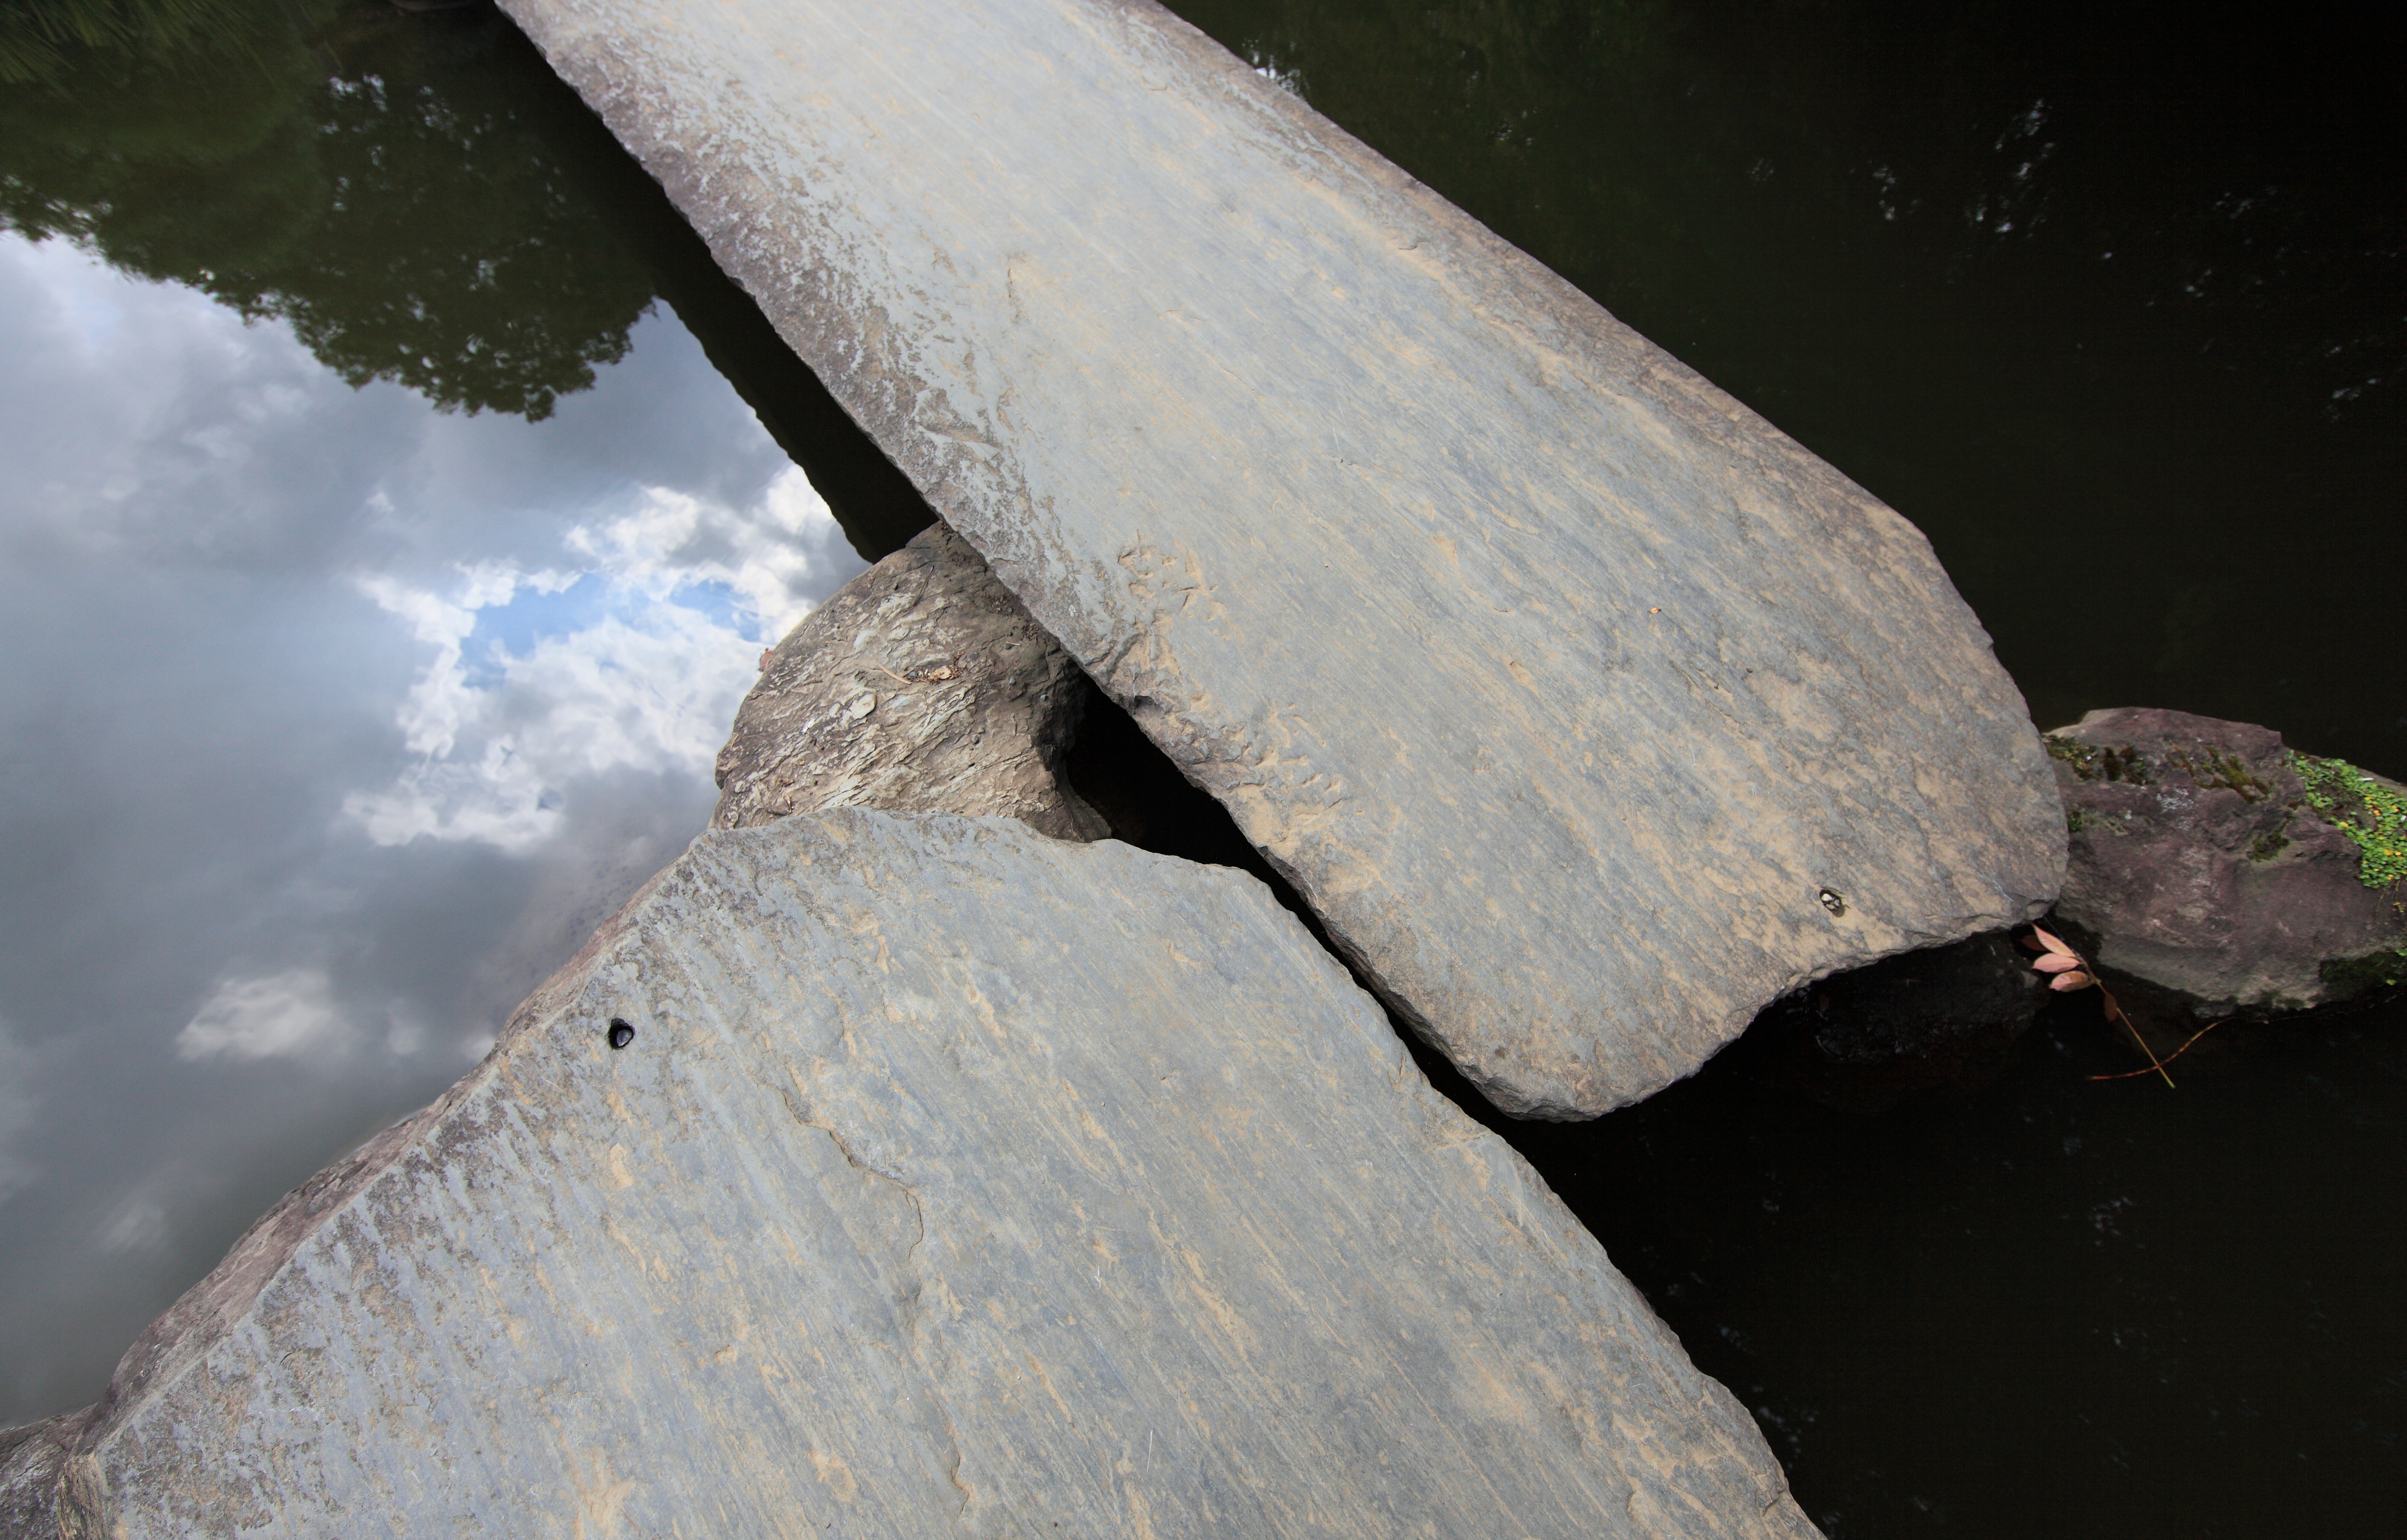
water, nature, rock, wood, ice, reflection, high, garden, material, geology, tokyo, japanese, 5d, style, hires, markii, hi, res, resolution, kitaku, kyuufurukawateien